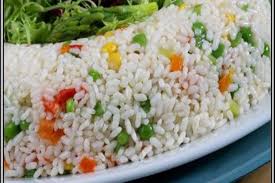
Yemek: pirinc_pilavi